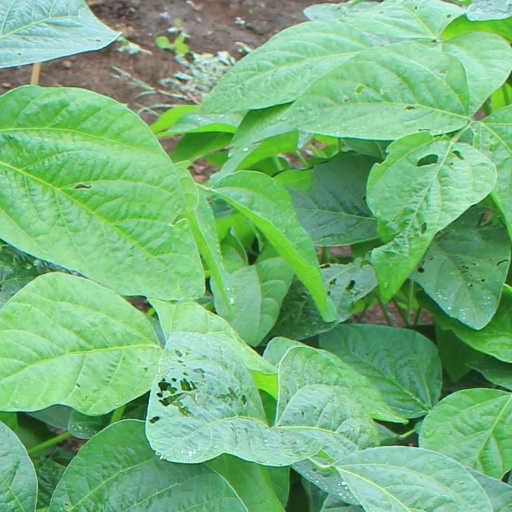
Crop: soybean